Unified Korean sporting teams

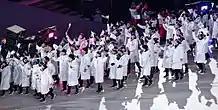
The unified Korean team at the 2018 Winter Olympics opening ceremony

In East Asian languages where the names of the countries are significantly different (North Korea's 조선/朝鮮/"Chosŏn" versus South Korea's 한국/韓國/"Hanguk"), the team name uses an English transliteration. For example, during the 2018 Winter Olympics in South Korea, the team used the name 코리아 "Koria"; and during the 1991 World Table Tennis Championships in Japan, the team used the name コリア "Koria".